Ralf Fährmann

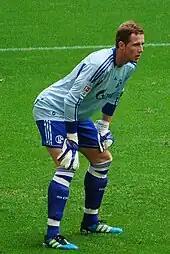
Fährmann playing for Schalke 04

Fährmann made his professional debut for Schalke 04 on 13 September 2008 in 3–3 draw away to Borussia Dortmund. On 16 September 2008, he played his first international match, against APOEL in a UEFA Cup tie.